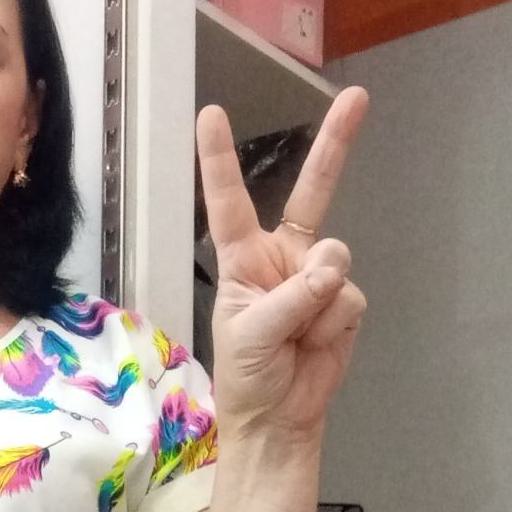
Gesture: peace